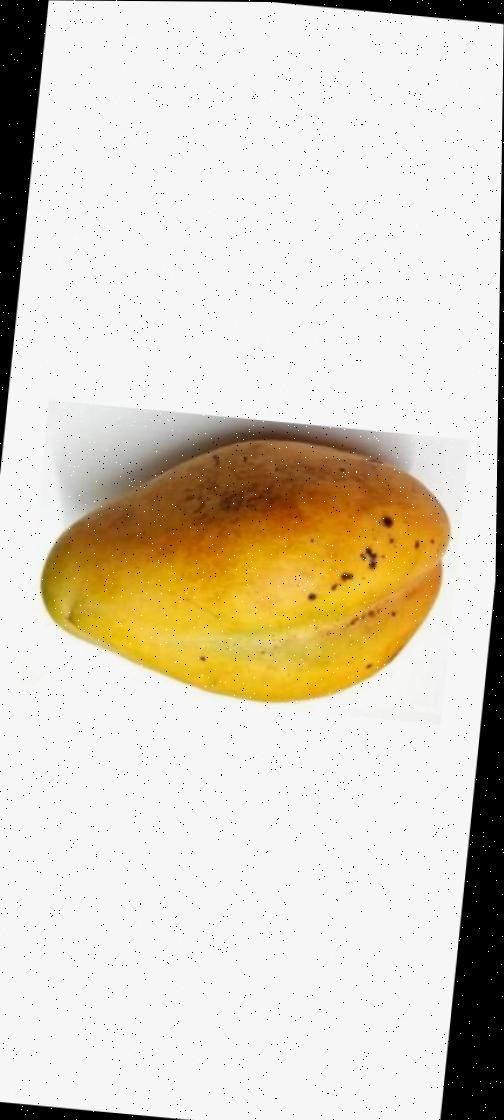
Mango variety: Bari-11